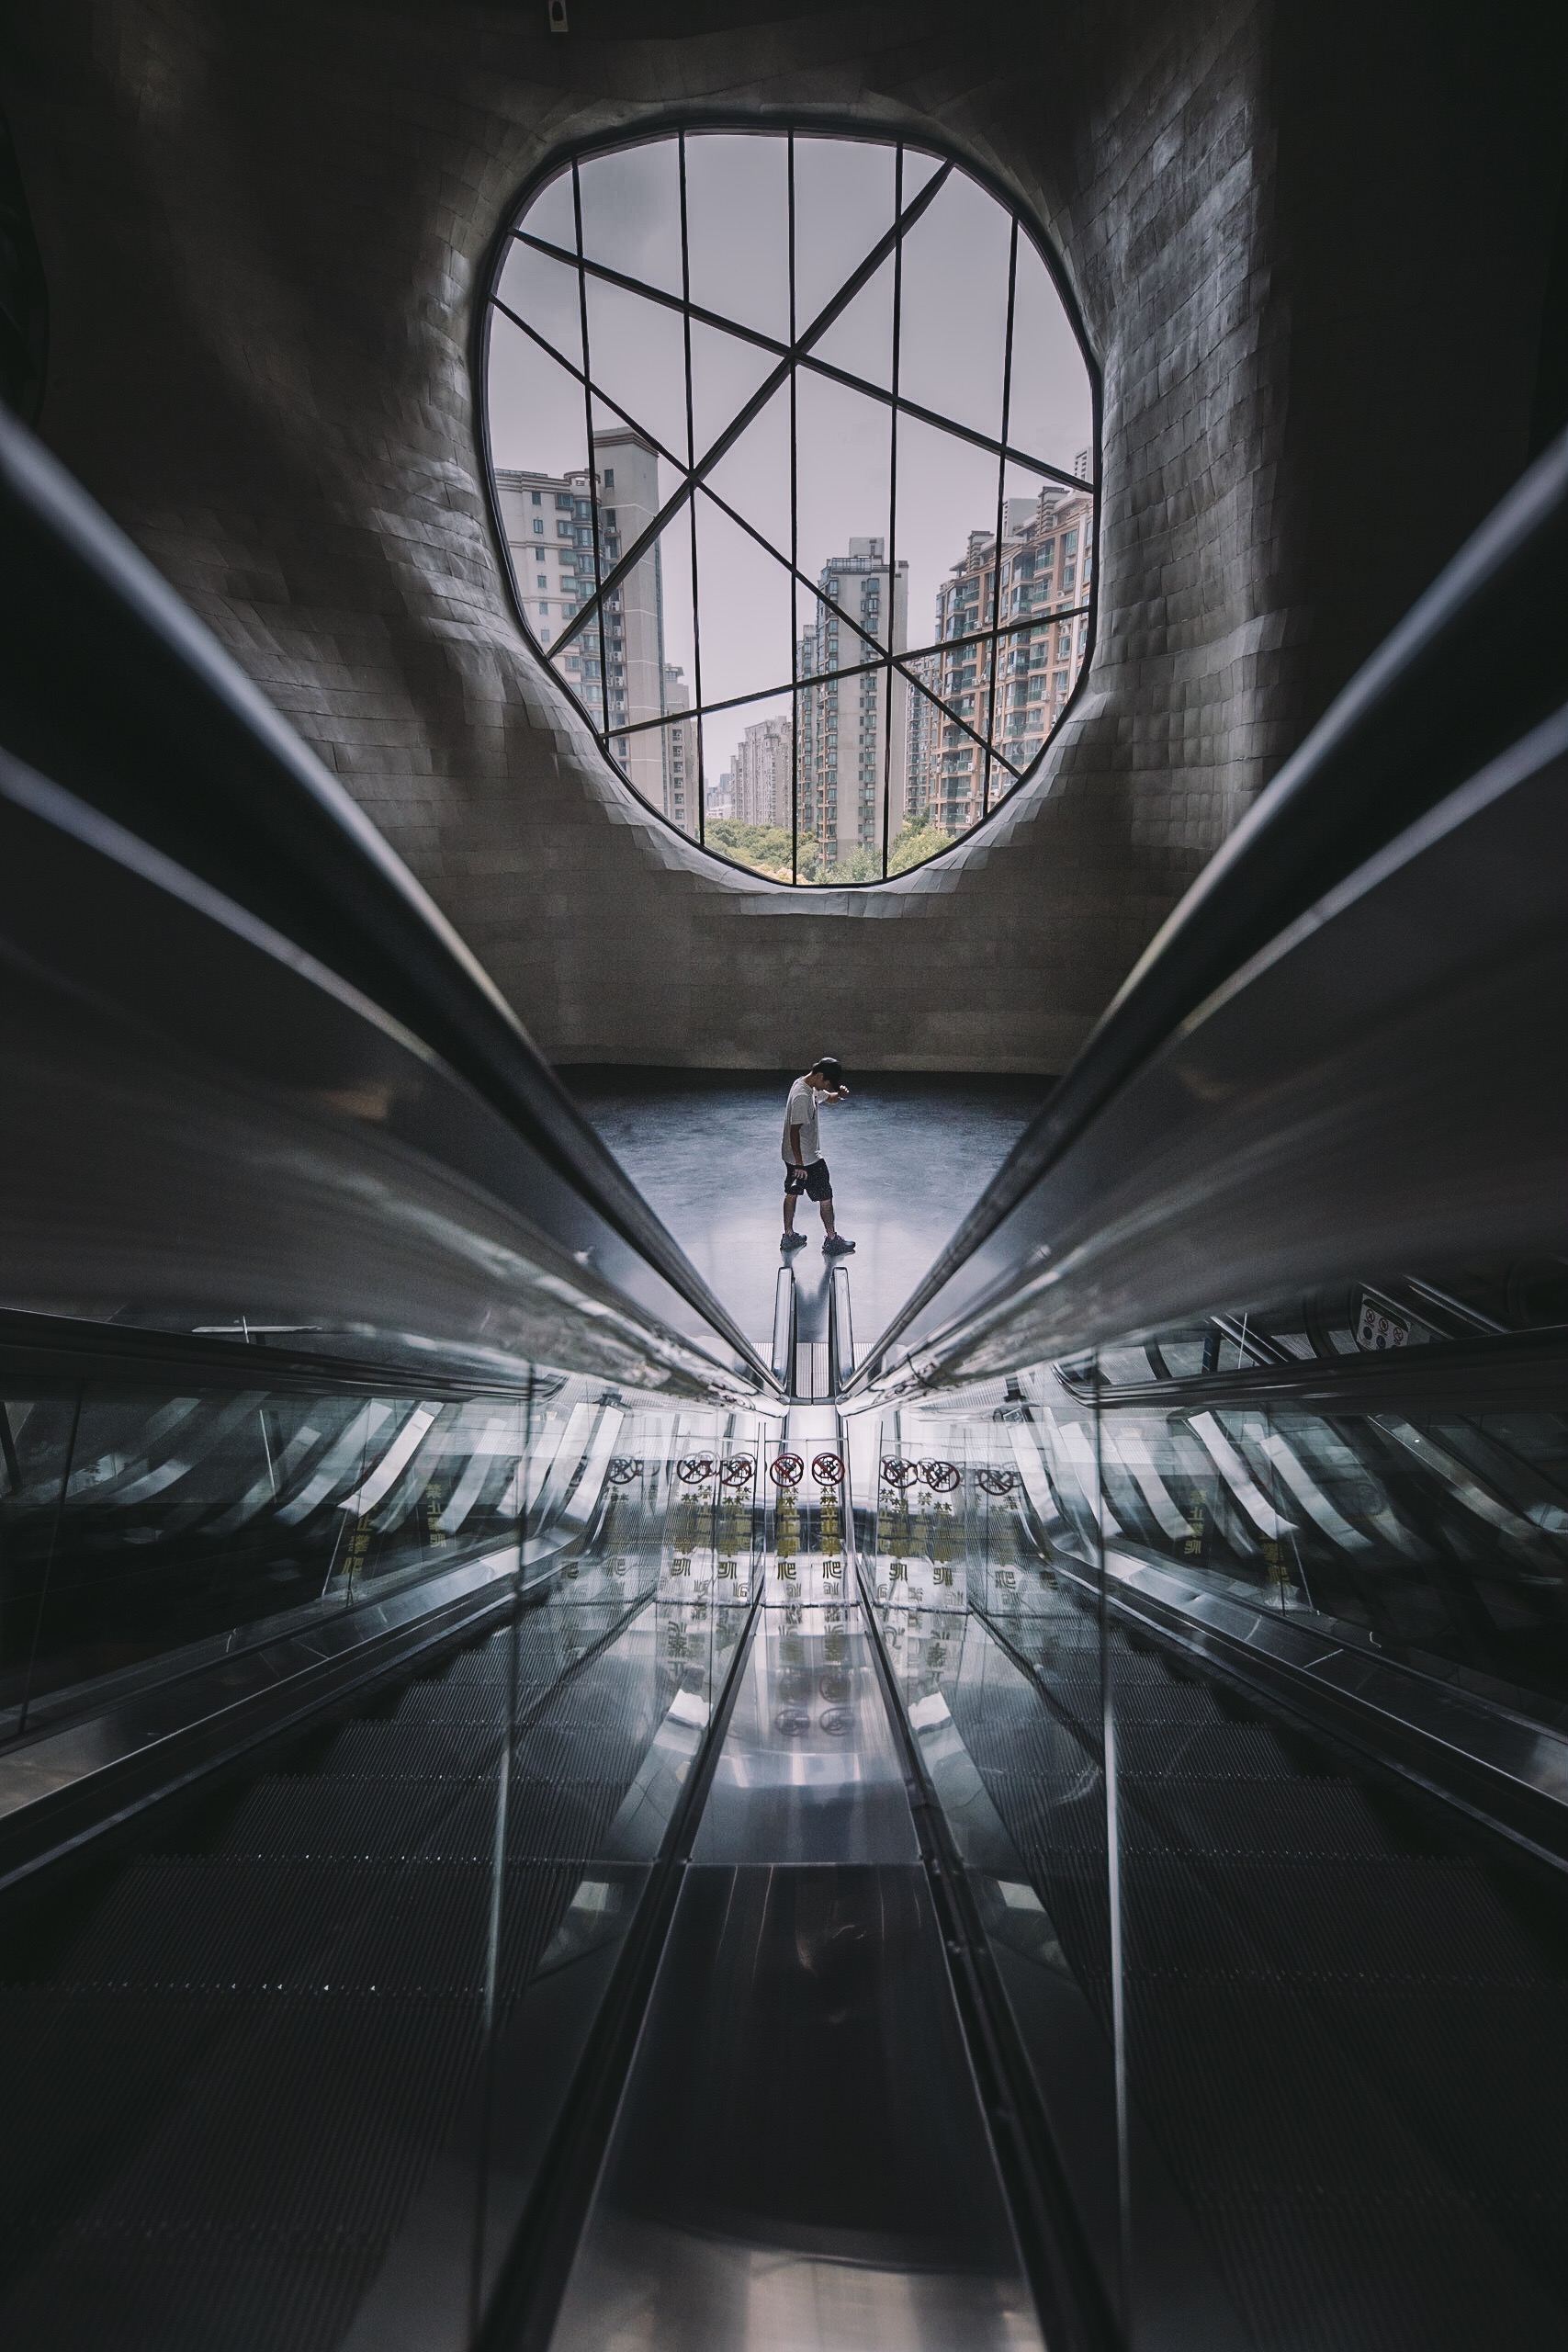
architecture, light, symmetry, black and white, escalator, ceiling, line, daylighting, darkness, photography, reflection, monochrome photography, monochrome, space, stock photography, building, steel